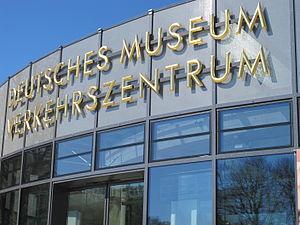
Le Centre des Transports est une branche du Deutsches Museum de Munich, qui y présente ses vastes collections de moyens de transport.